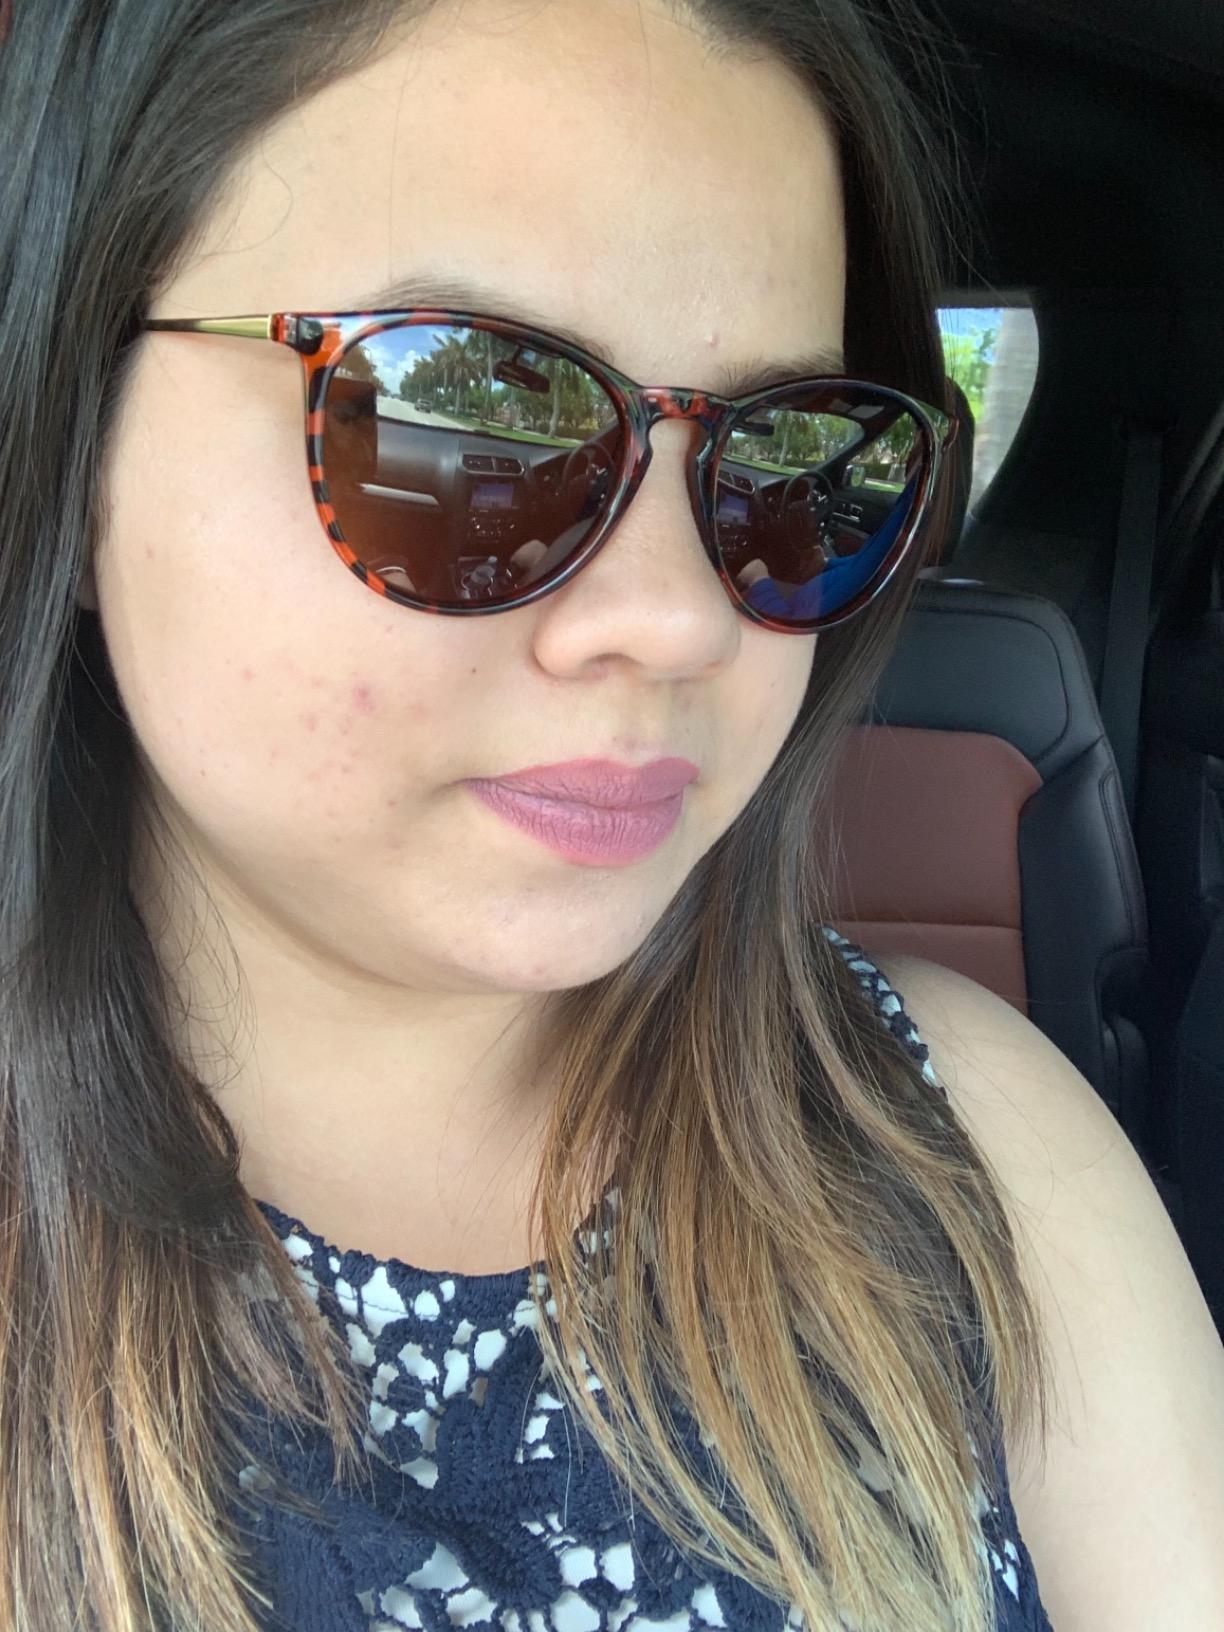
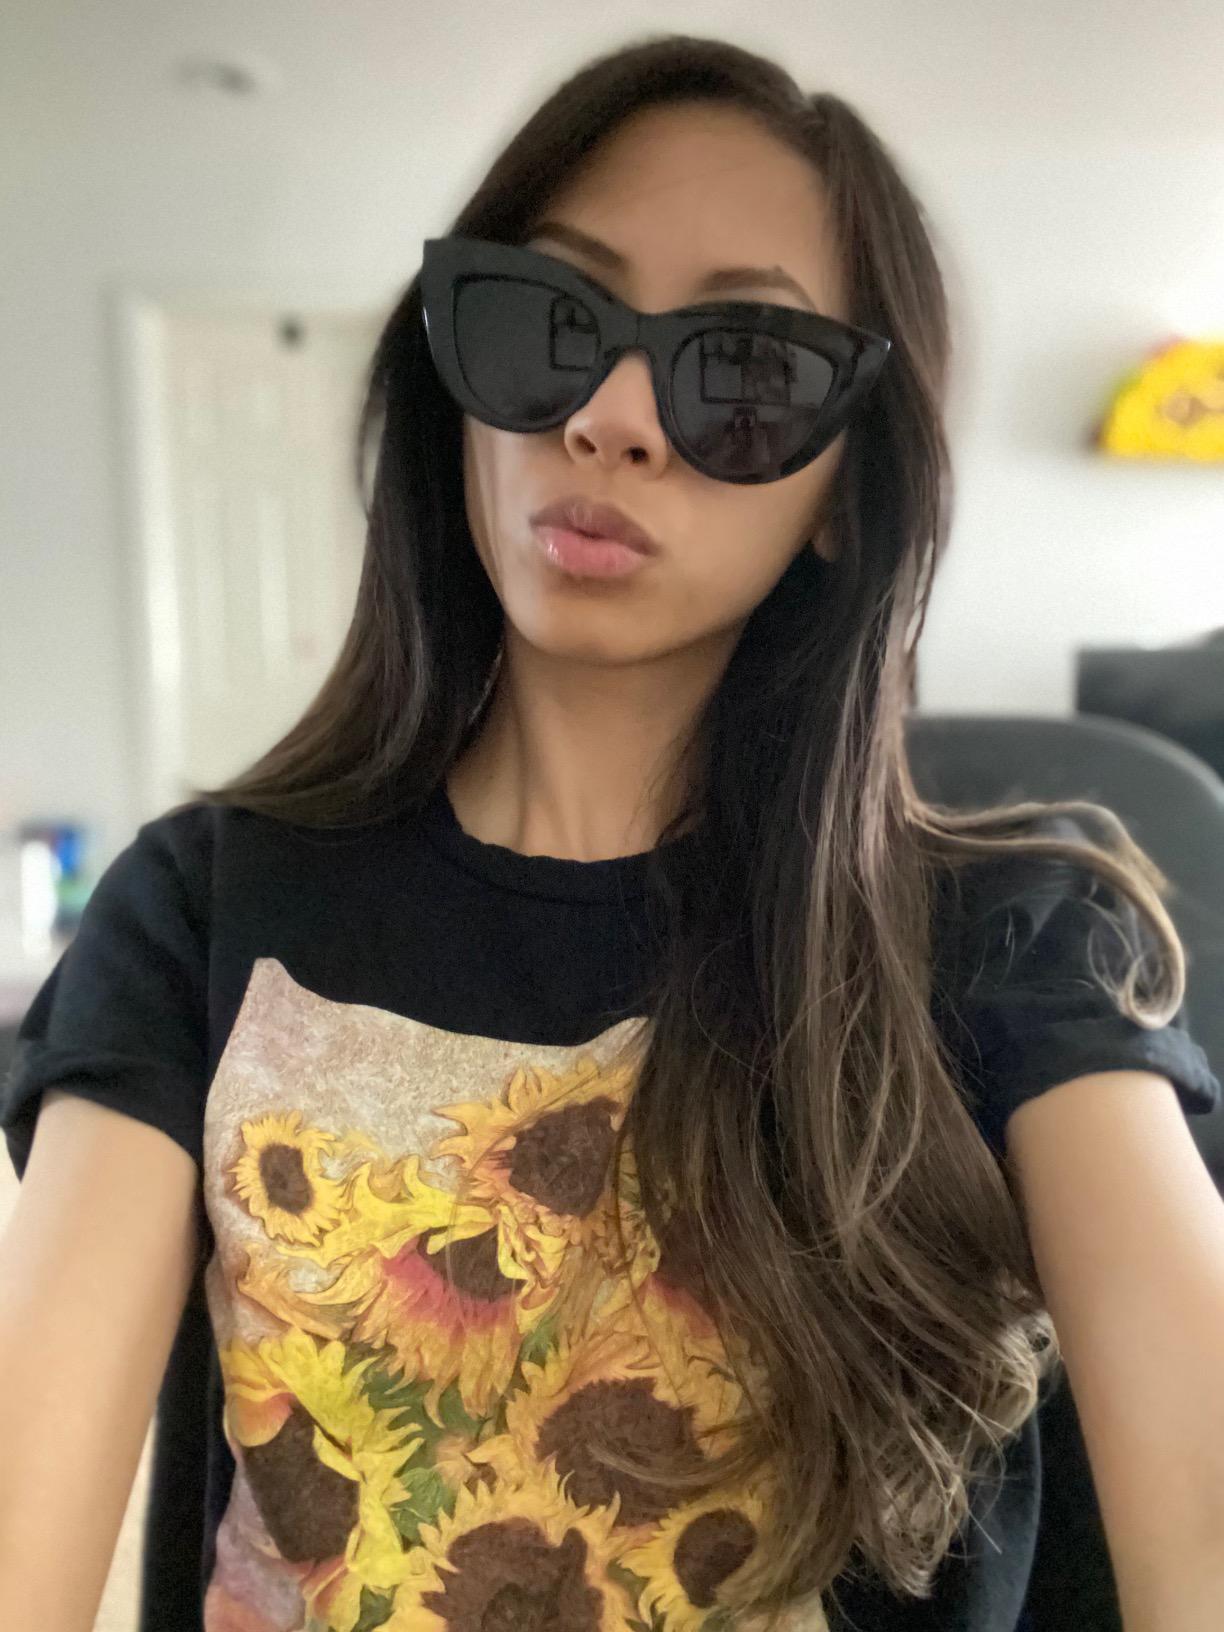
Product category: accessories_sunglasses
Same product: no